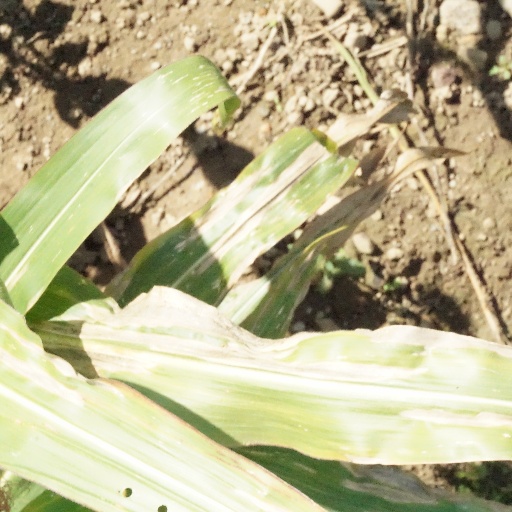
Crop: maize; corn